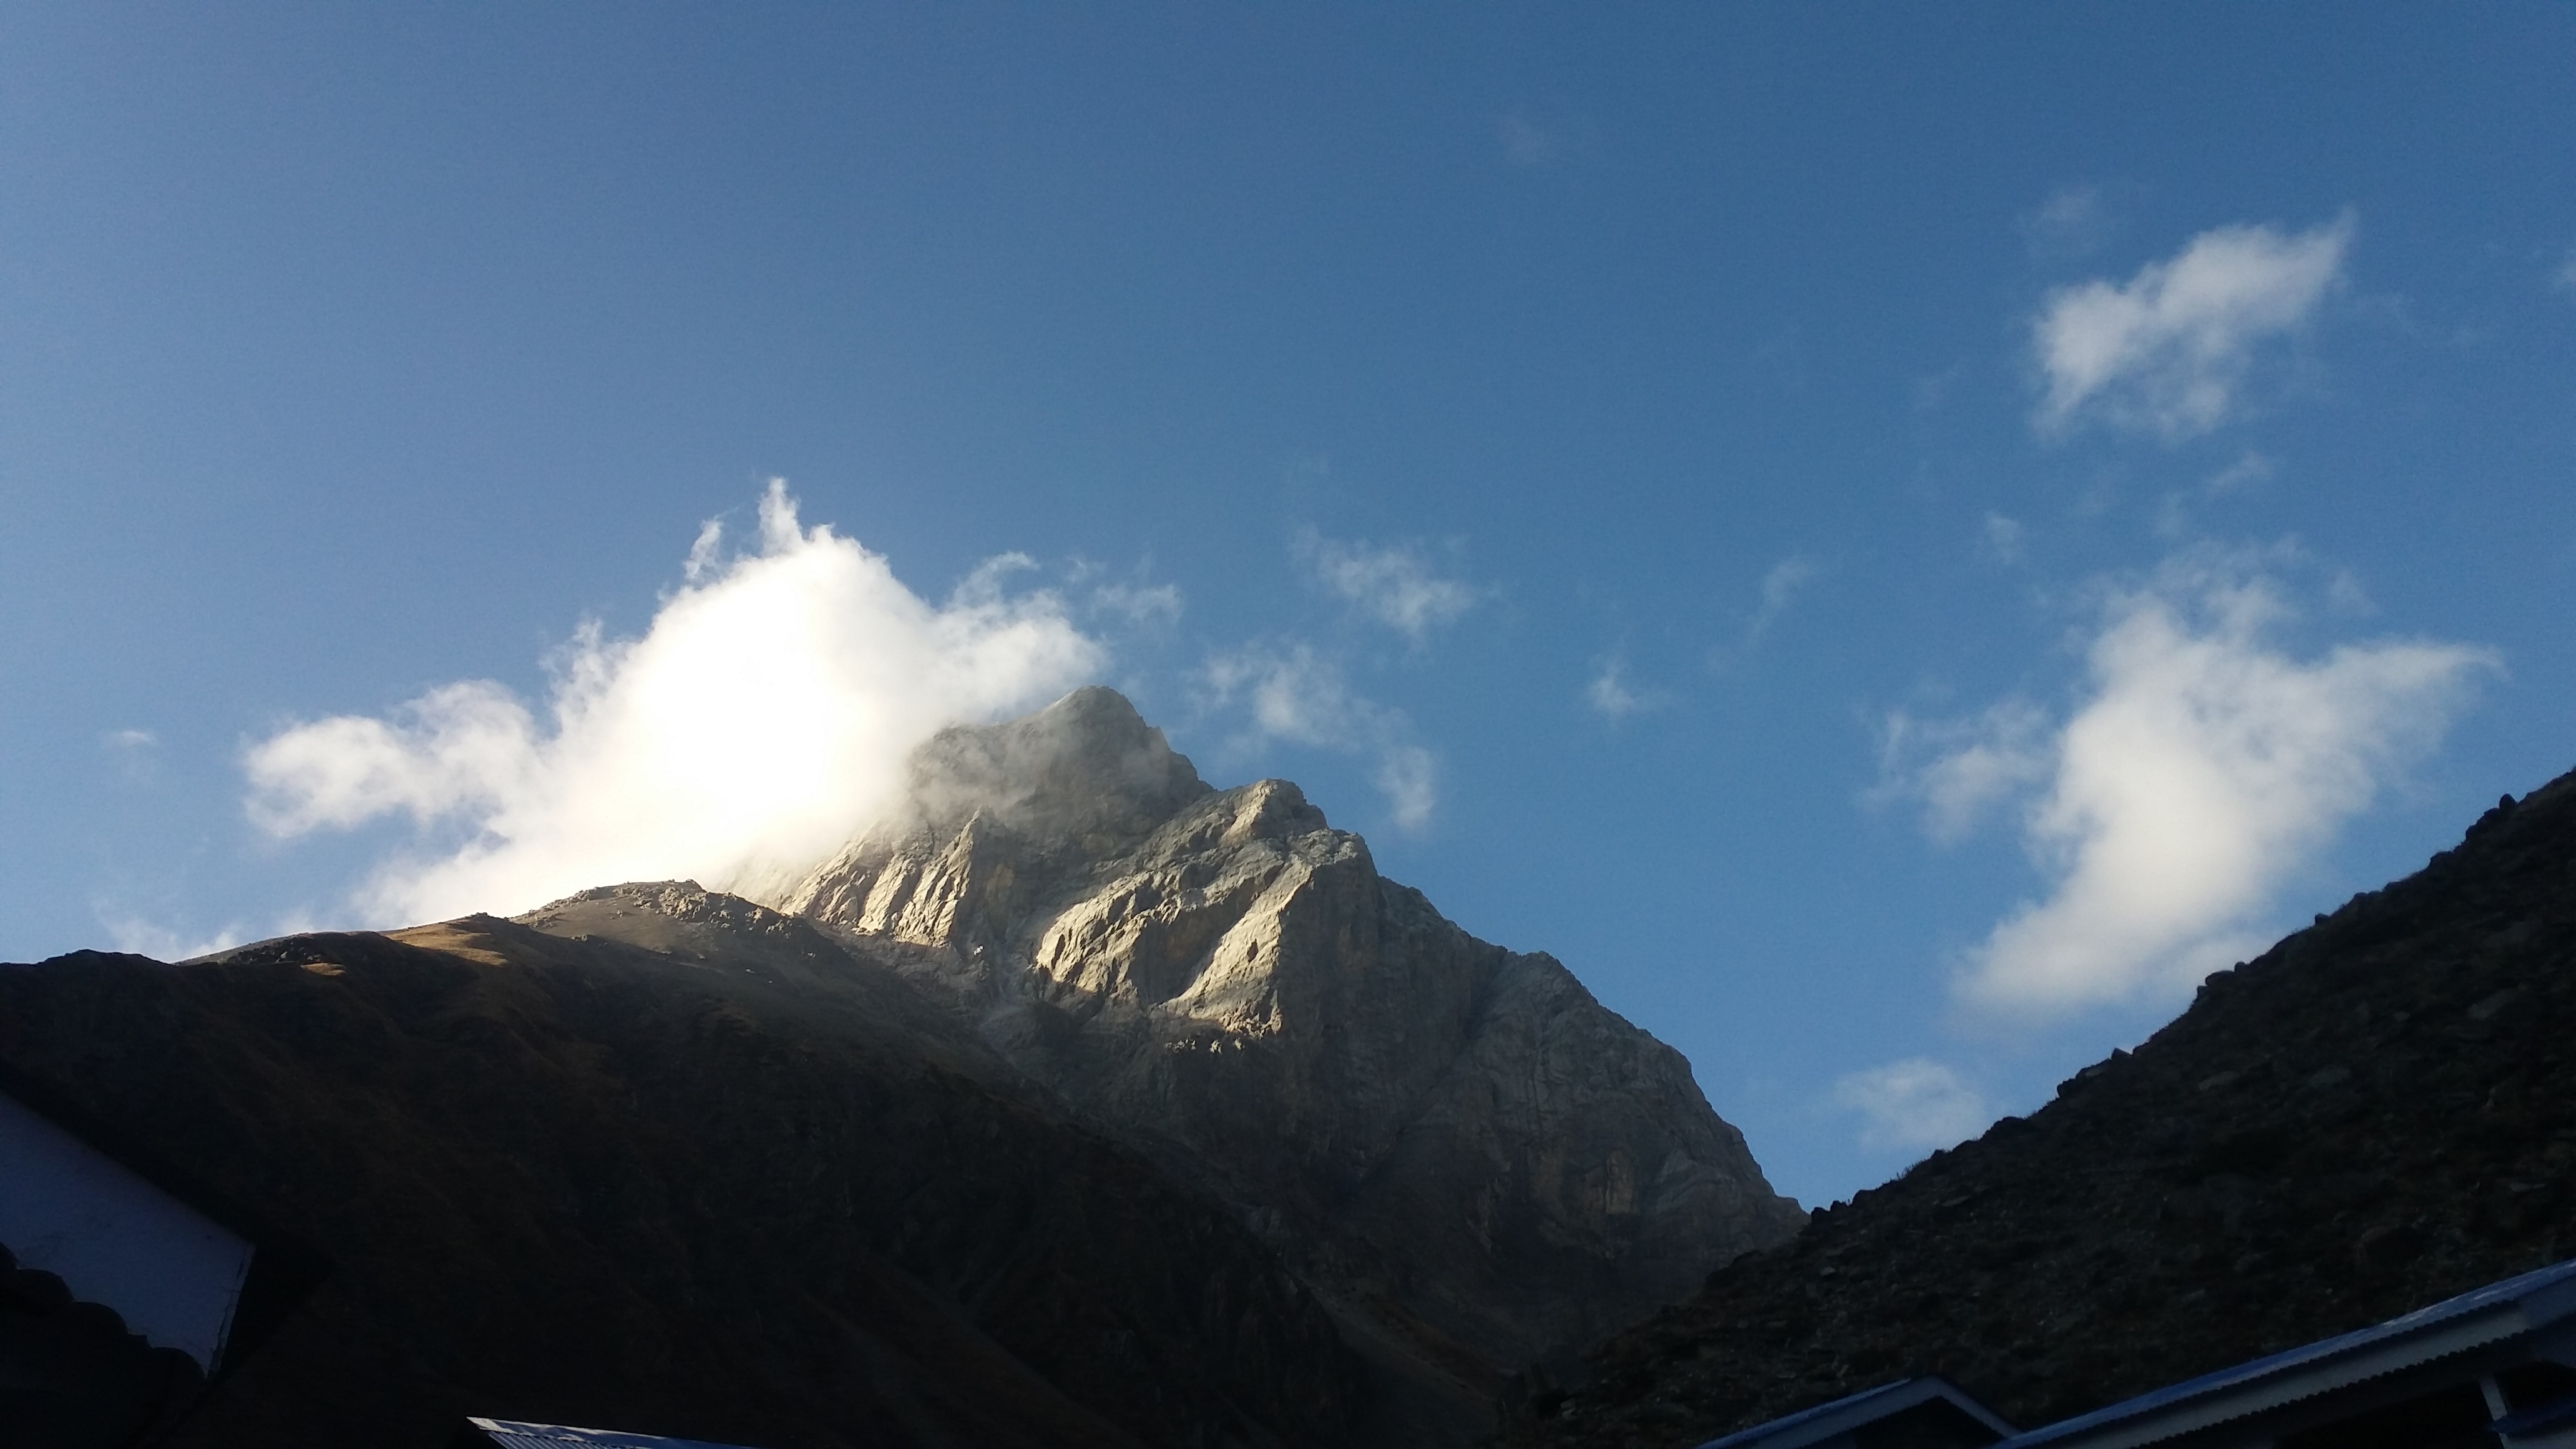
mountainous landforms, mountain, sky, mountain range, cloud, ridge, alps, highland, hill station, summit, cumulus, massif, hill, geological phenomenon, mount scenery, meteorological phenomenon, fell, valley, landscape, ar te, national park, rock, world